Survivor Series: WarGames (2022)

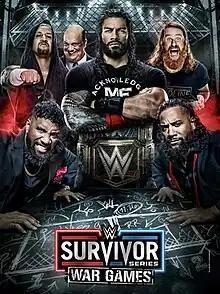
Promotional poster featuring The Bloodline (Solo Sikoa, Paul Heyman, Roman Reigns, Sami Zayn, Jey Uso, and Jimmy Uso)

The 2022 Survivor Series: WarGames was a professional wrestling pay-per-view (PPV) and livestreaming event produced by WWE. It was the 36th annual Survivor Series and took place on Saturday, November 26, 2022, at TD Garden in Boston, Massachusetts, held for wrestlers from the promotion's Raw and SmackDown brand divisions. It was the fourth Survivor Series to be held in Boston after the 1993 (at the original Boston Garden), 2008, and 2013 events. It was also the first Survivor Series to take place on a Saturday and the first since the 1994 event to not take place on a Sunday. This was also the last WWE pay-per-view event to take place before Stephanie McMahon announced her resignation as co-CEO and Chairwoman of WWE, with Vince McMahon subsequently returning as Executive Chairman. It was also WWE's final pay-per-view to be available to livestream on the standalone version of the Australian WWE Network before the launch of Binge's WWE Network channel in Australia on January 23, 2023. Additionally, this was WWE's first pay-per-view to be livestreamed on Disney+ in the Philippines.